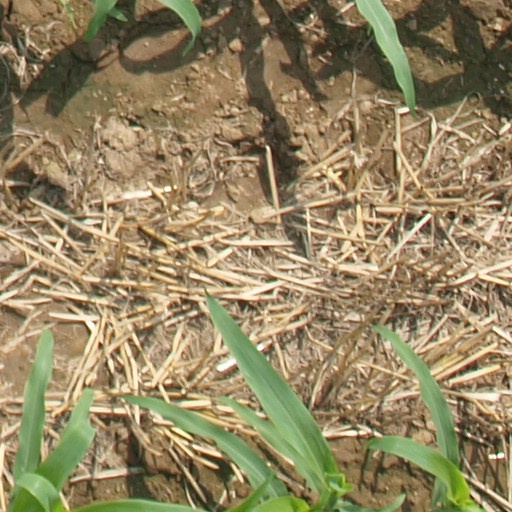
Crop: maize; corn